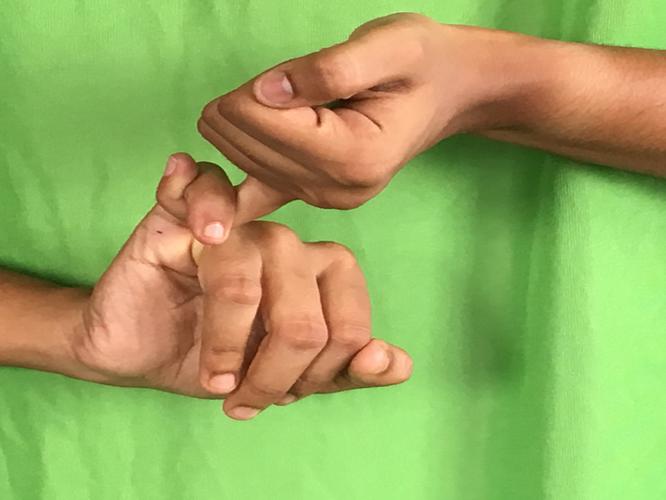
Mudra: Kilaka
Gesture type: double_hand